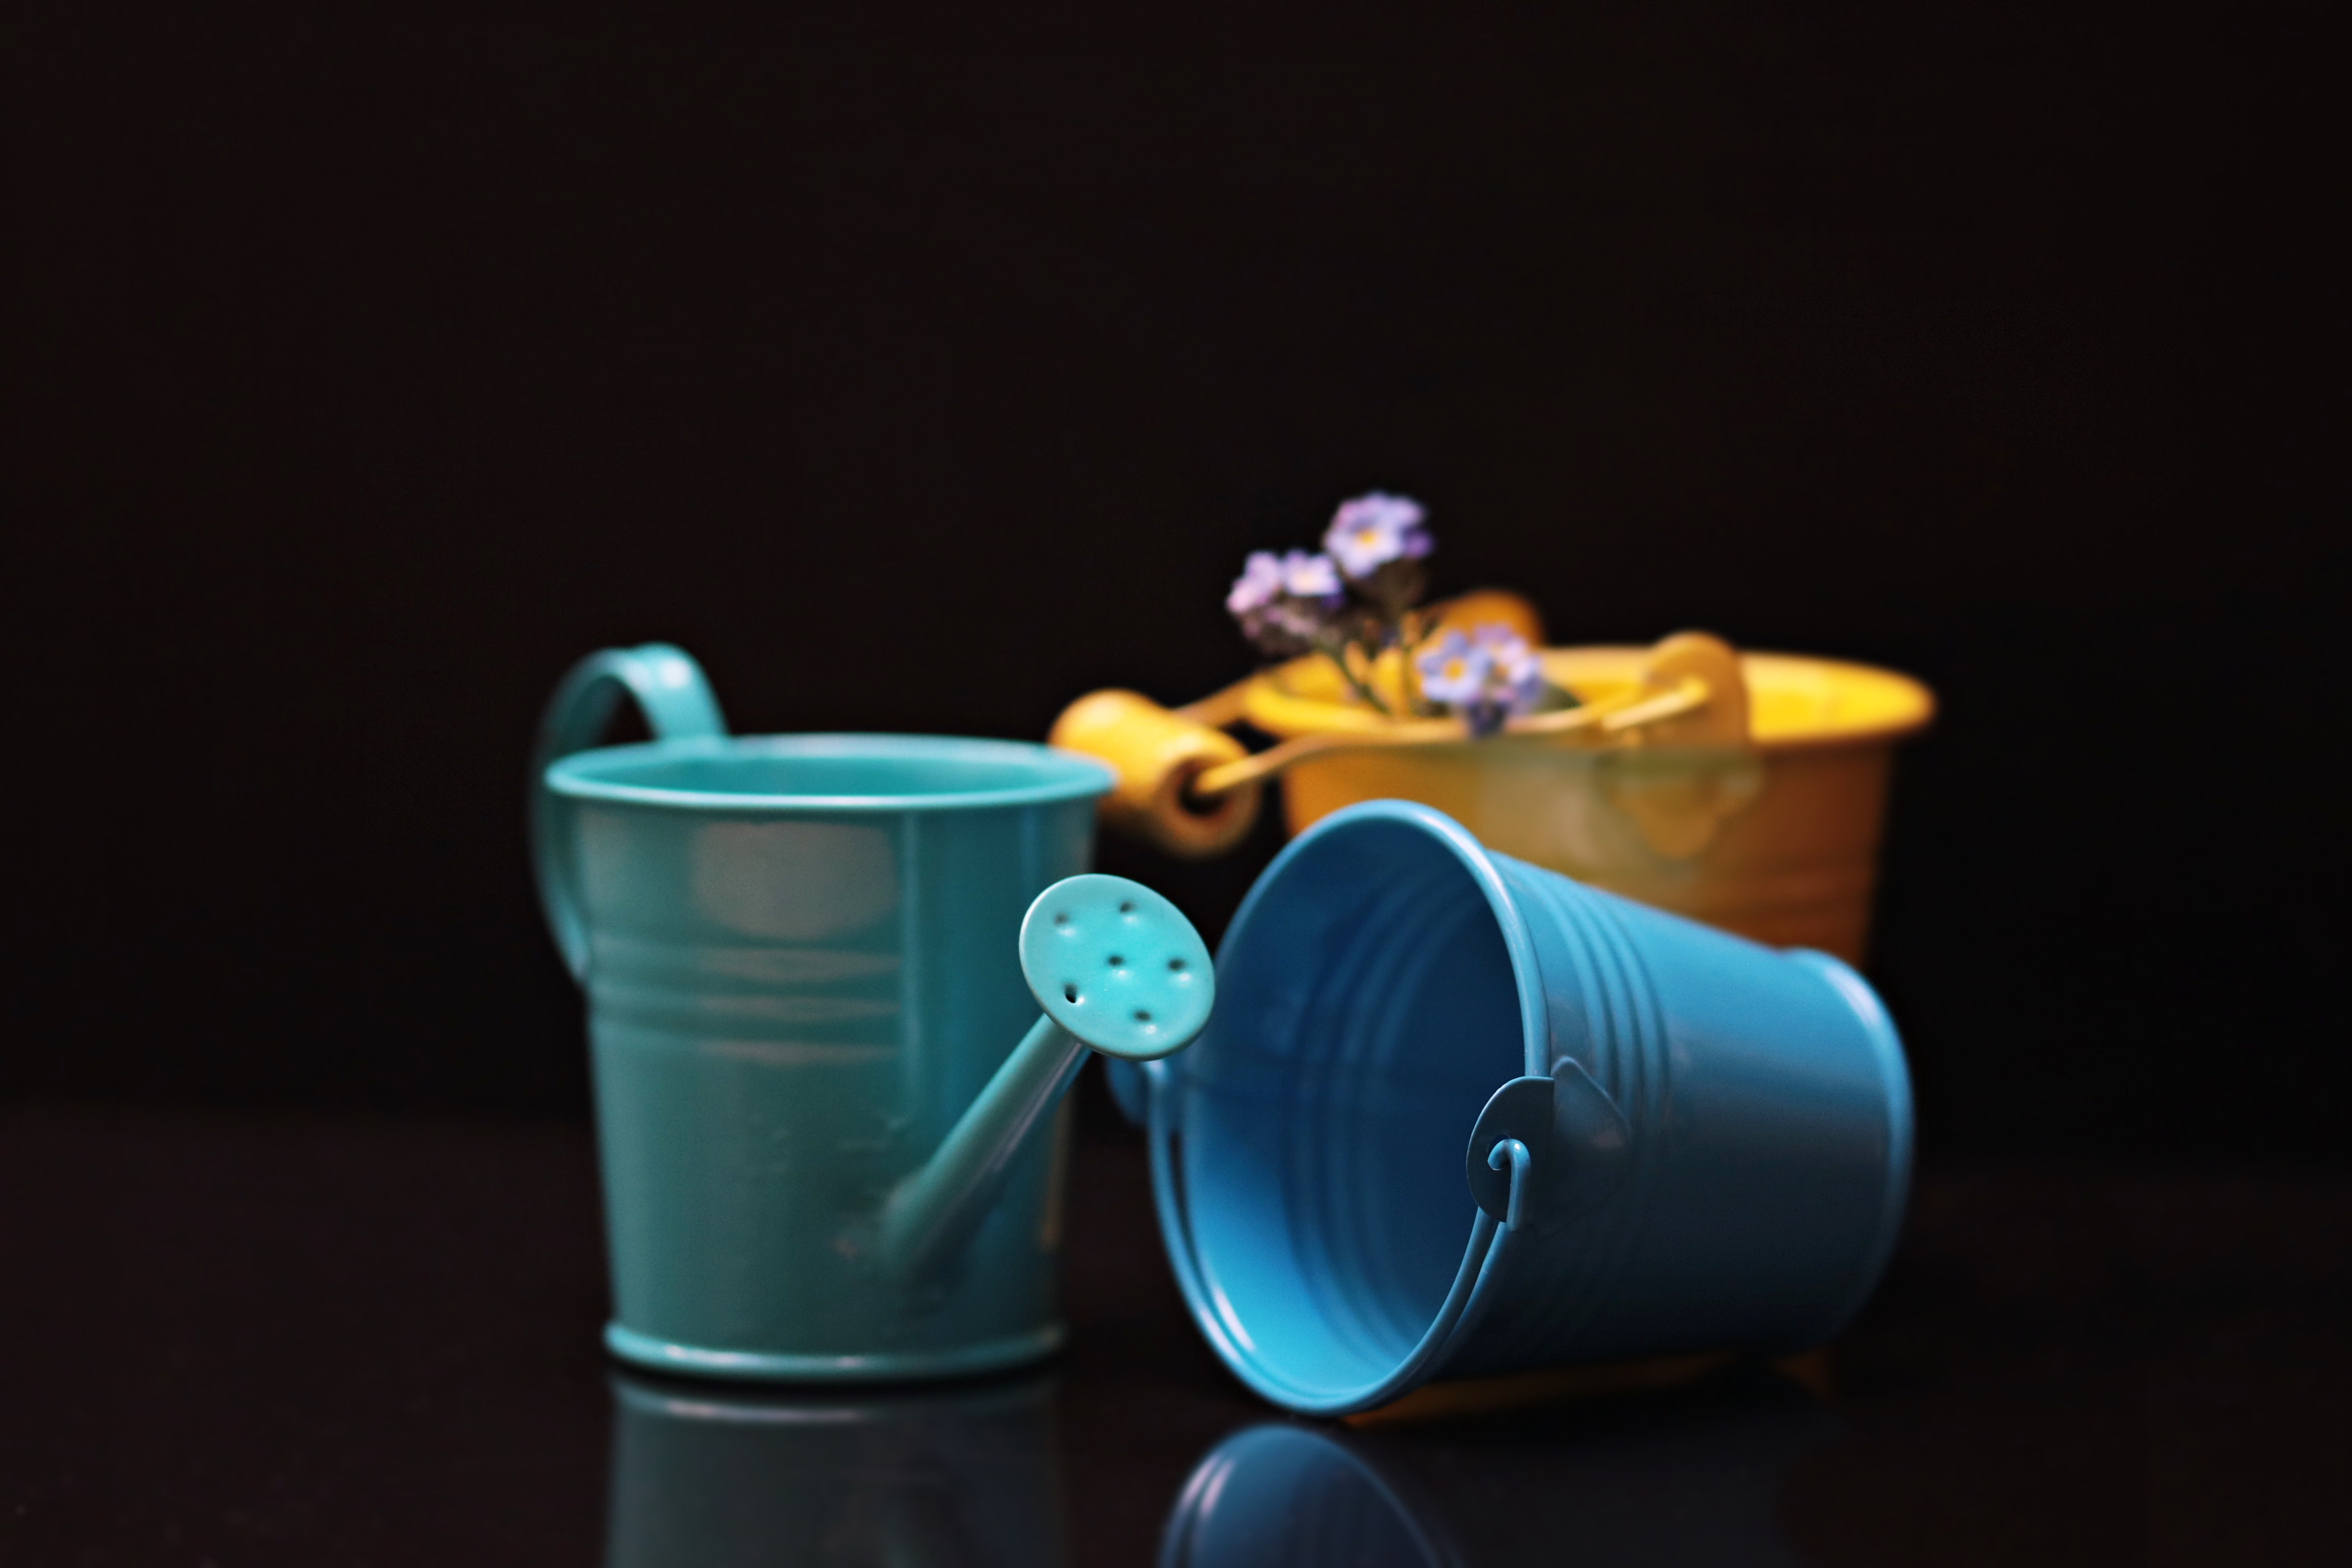
flower, decoration, spring, symbol, color, blue, yellow, still life, map, bucket, thank you, deco, product, forget me not, postcard, petrol, greeting, greeting card, watering can, coupon card, yellow bucket, blue bucket